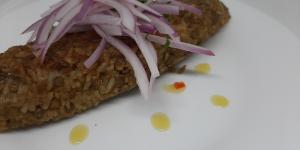
tacu tacu de lentejas